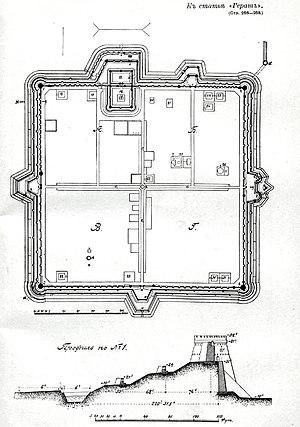
La citadelle d'Hérat aussi appelée citadelle d'Alexandre est une forteresse située dans la ville d'Hérat dans l'ouest de l'Afghanistan, non loin des frontières de l'Iran et du Turkménistan.